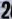
Number: 2